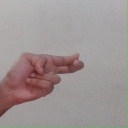
अक्षर: ह